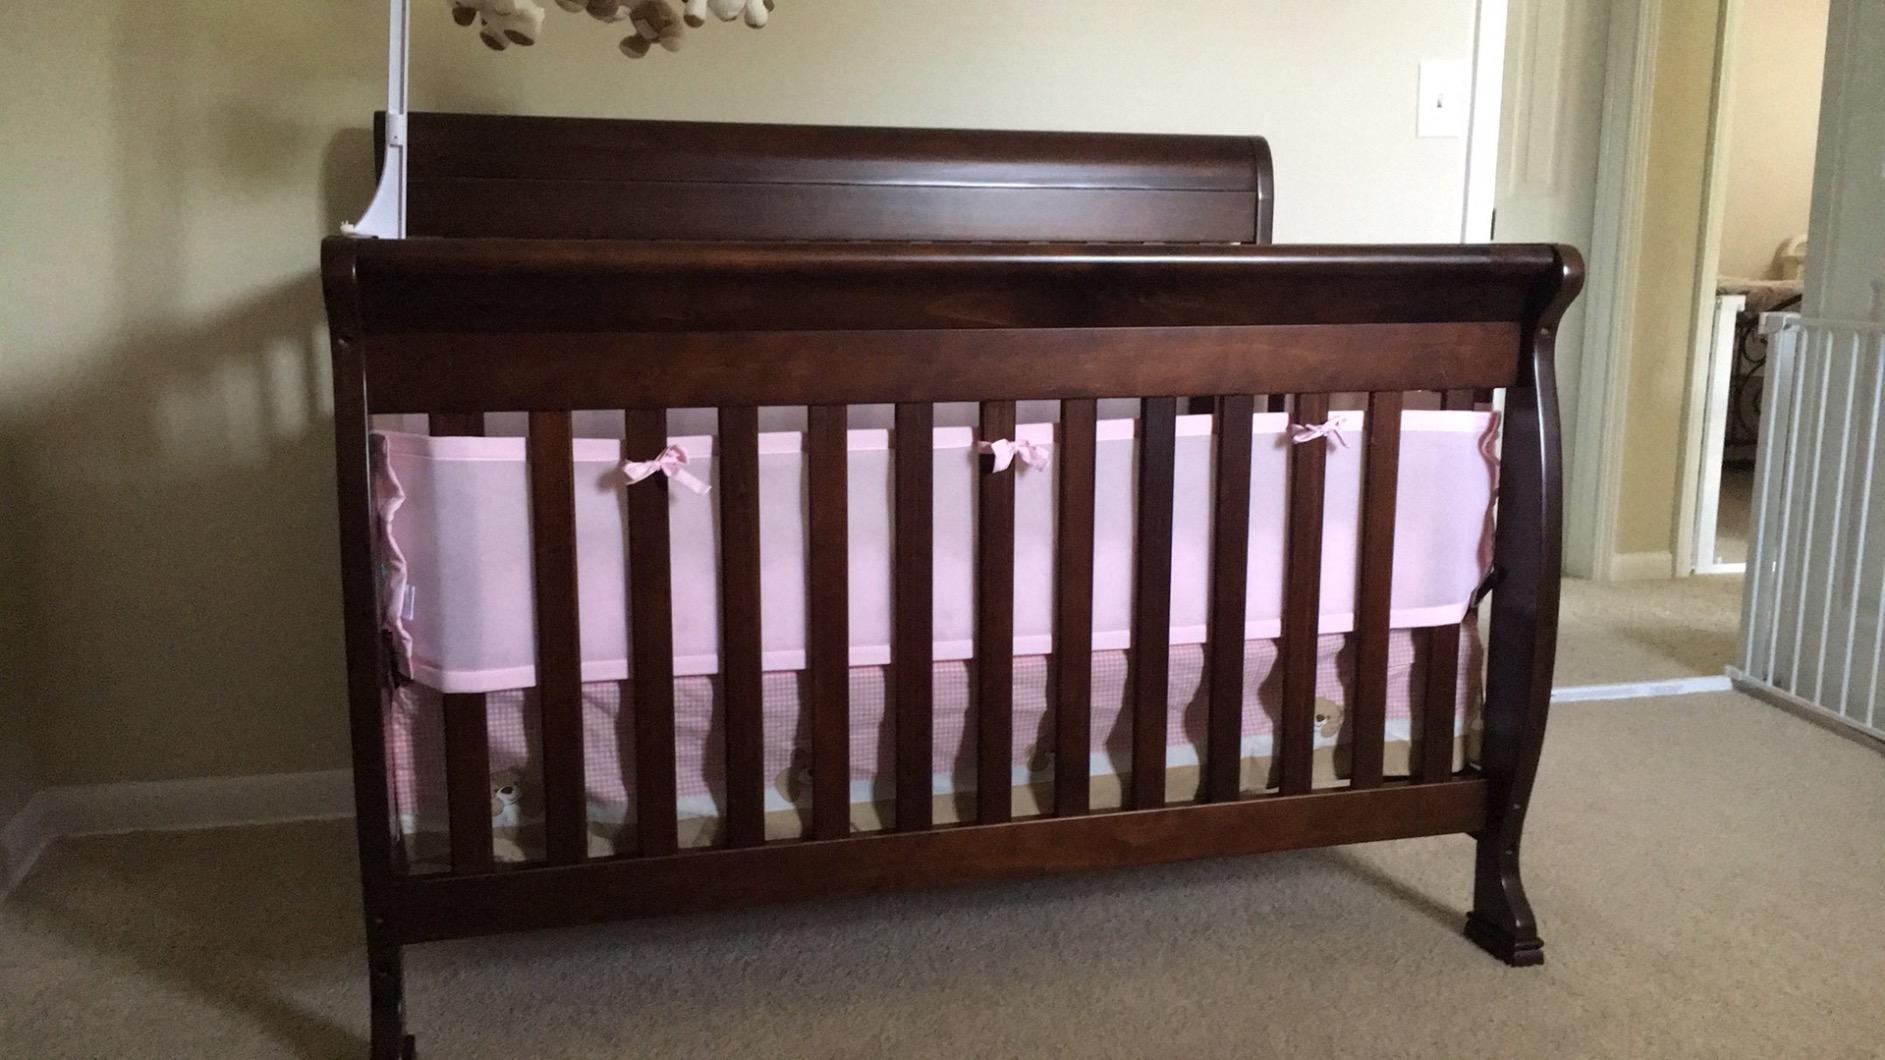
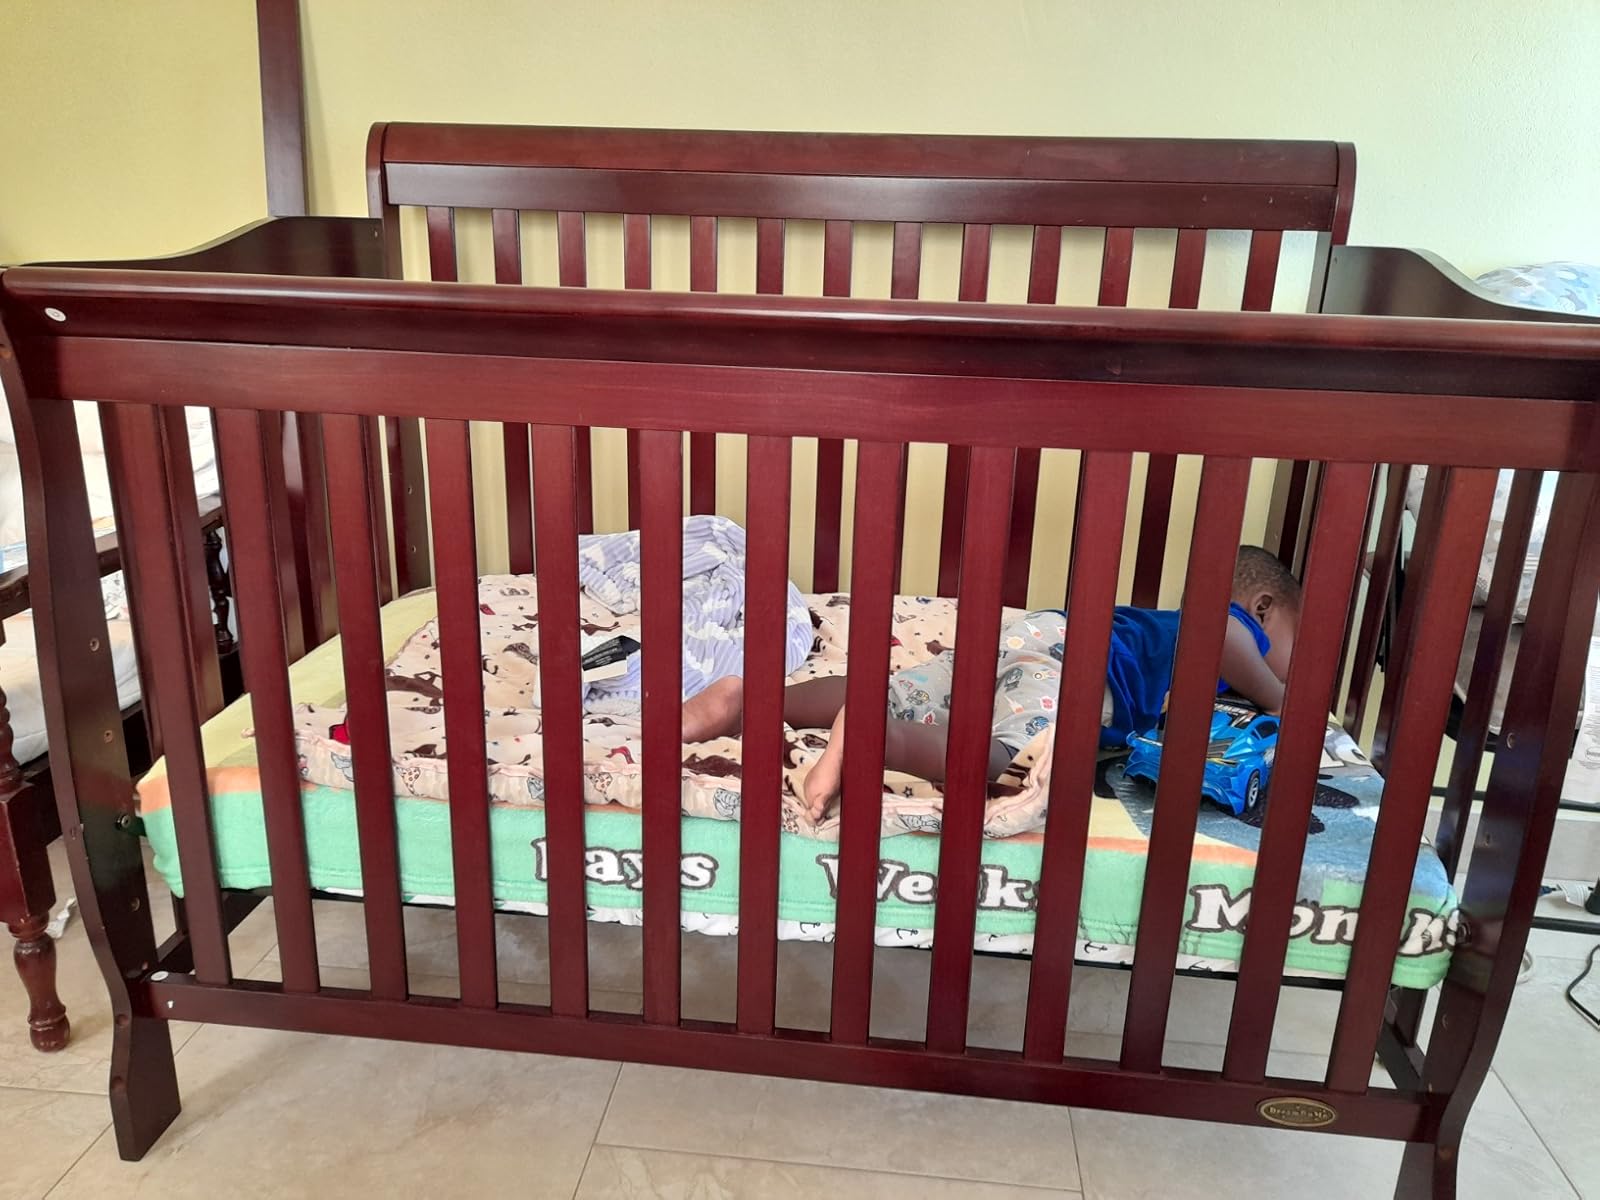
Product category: products_crib
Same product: no